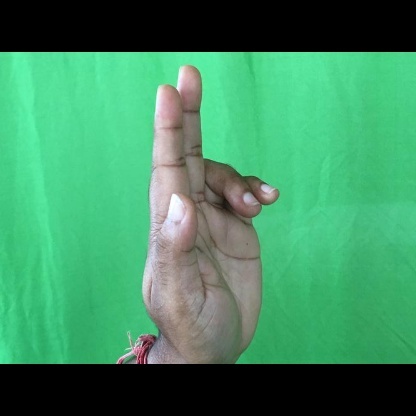
Mudra: Ardhapathaka